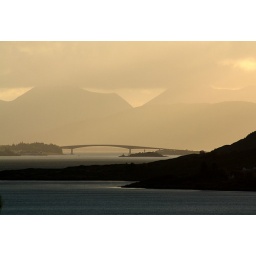
Stormy sunset over the skye bridge and the red cuillins in the background.Taken from Carr Brae viewpoint.Loch ShielHighlandsScotland